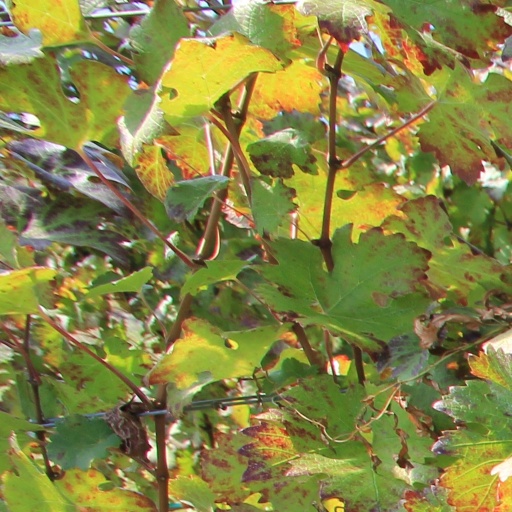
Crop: grape